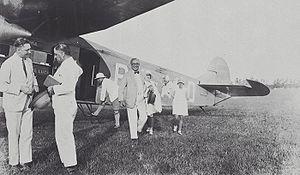
L'aéroport de Medan-Polonia est l'ancien aéroport international situé à Polonia, près de la ville de Medan, capitale de la province indonésienne de Sumatra du Nord et plus grande ville de l'île de Sumatra. Remplacé par le nouvel aéroport de Kualanamu, inauguré le 25 juillet 2013, il a été restitué à l'armée de l'air indonésienne et renommé base aérienne de Soewondo.